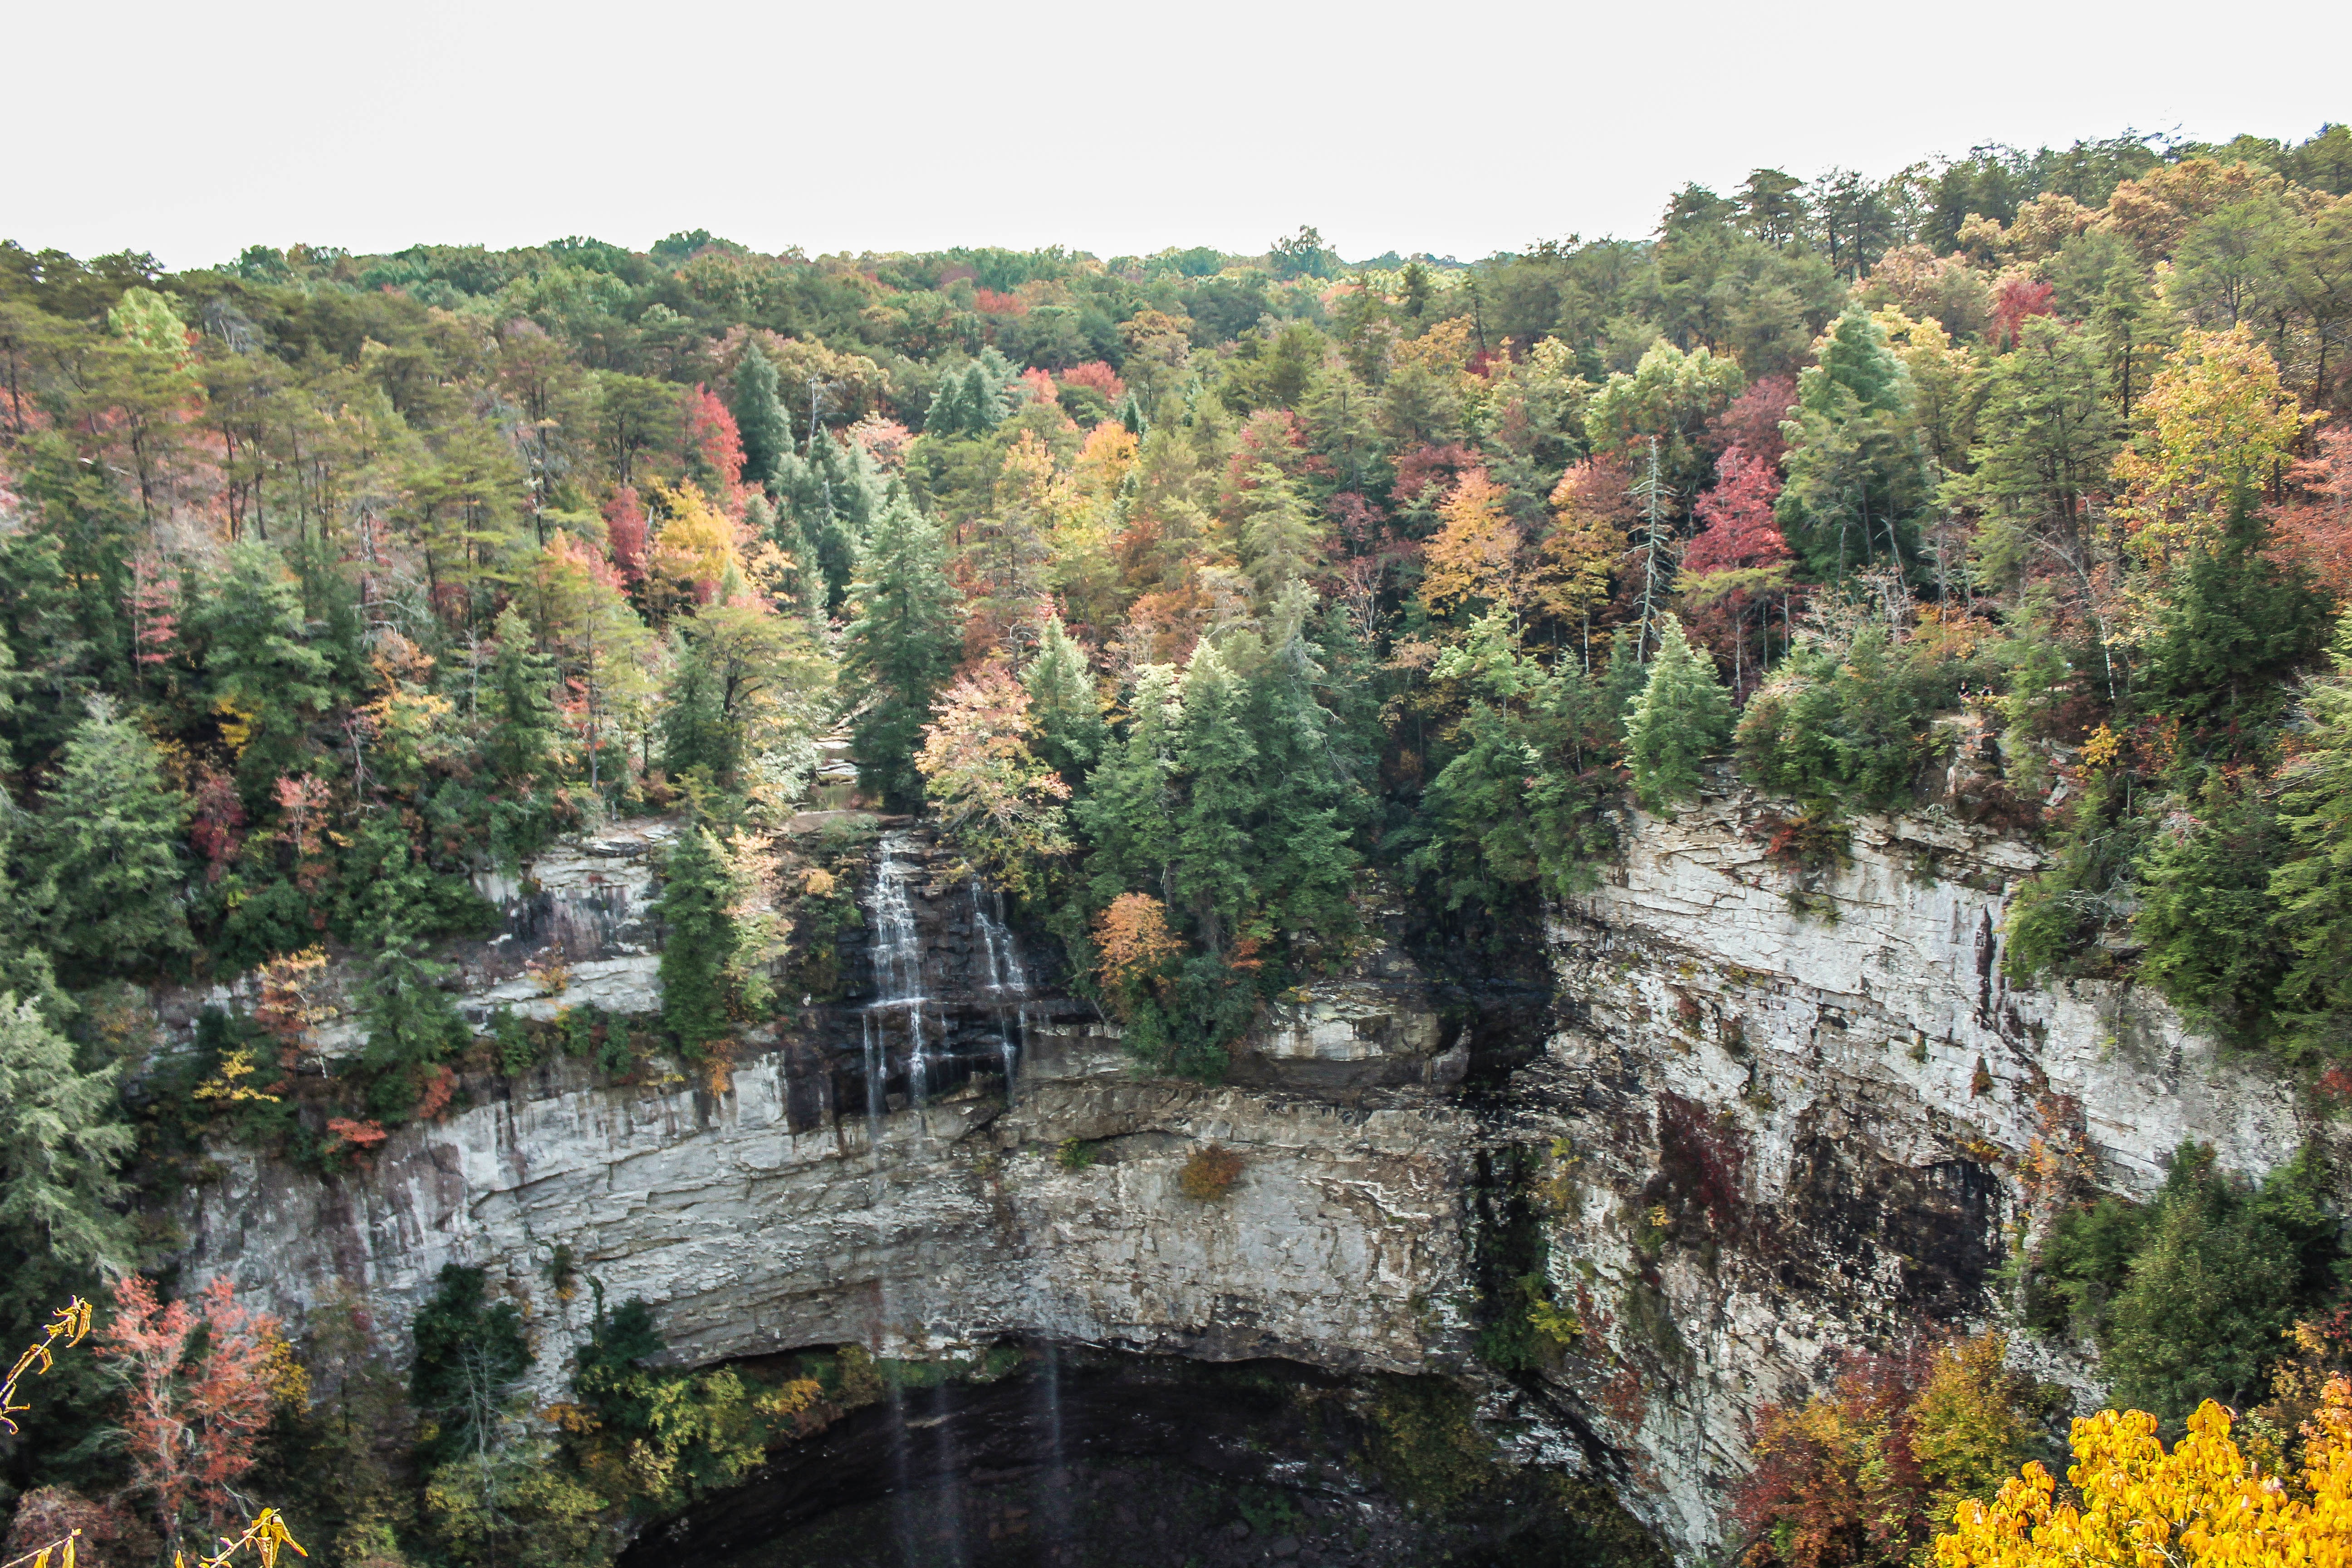
tree, forest, river, cliff, autumn, terrain, geological phenomenon